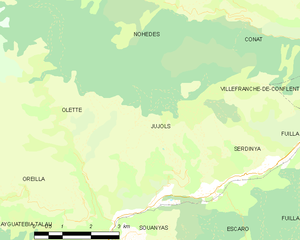
Jujols
Kort over kommunen
Kort over kommunen
Jujols er en by og kommune i departementet Pyrénées-Orientales i Sydfrankrig.